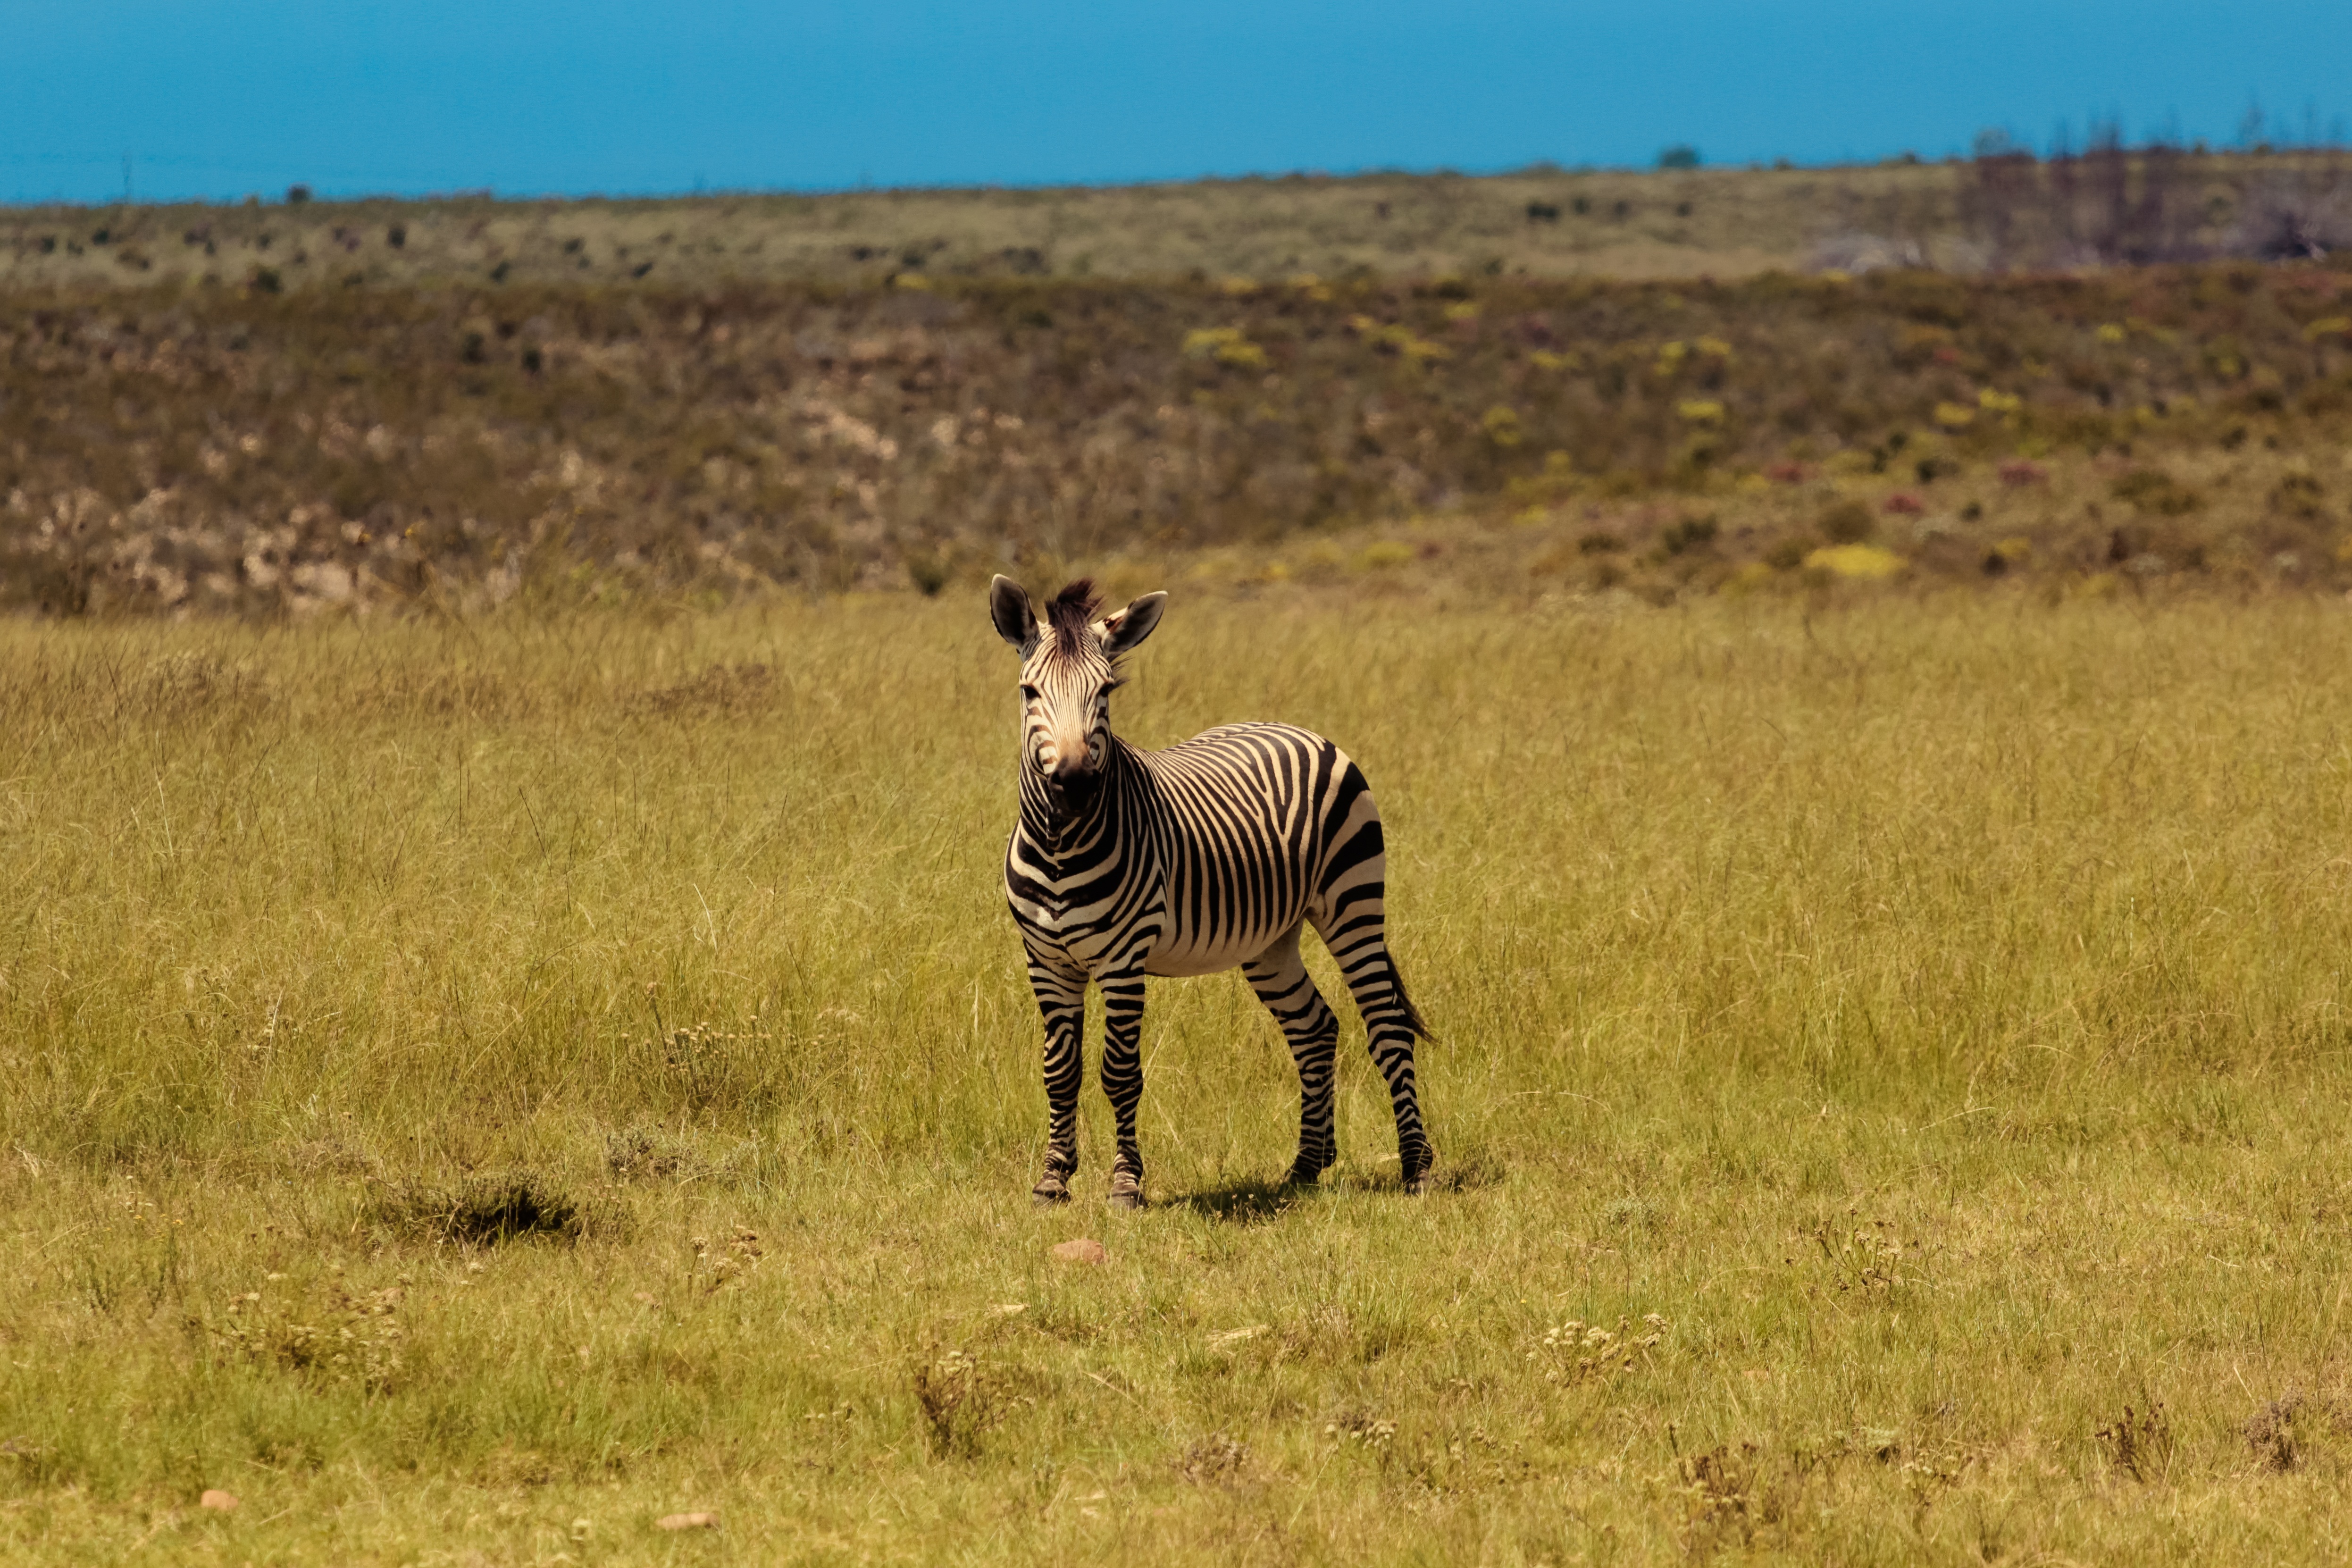
landscape, nature, grass, mountain, prairie, game, sunlight, morning, adventure, animal, summer, travel, wildlife, wild, standing, pattern, herd, scenic, grazing, natural, africa, park, mammal, blue, fauna, savanna, plain, zebra, graze, cheetah, outdoors, giraffe, south, sunny, national, savannah, grassland, reserve, endangered, conservation, large, eastern, species, loop, safari, ecosystem, herbivore, cape, province, giraffidae, equus, conservancy, rooiplaat